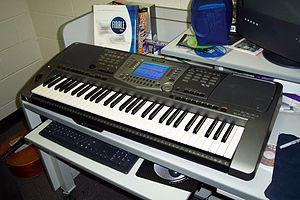
Synthétiseur Yamaha PSR1000